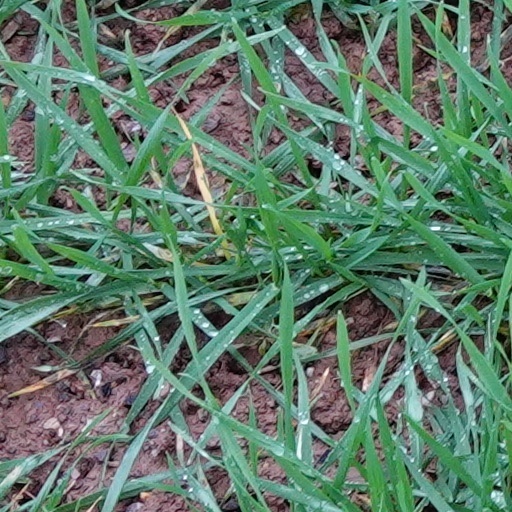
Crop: wheat